Apollo Korzeniowski

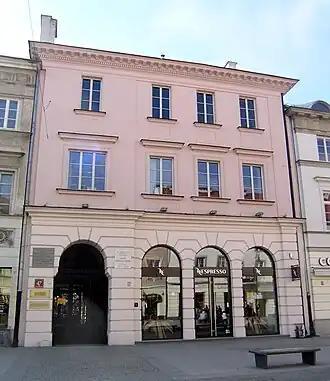
"Nowy Świat 47", Warsaw, where Apollo Korzeniowski lived in 1861 with his wife and three-year-old son Konrad (the future novelist Joseph Conrad). In front is a "Chopin's Warsaw" bench.

In early 1859, after losing all their fortune on the leasehold, the Korzeniowskis moved permanently to Zhytomyr, where Apollo for a time served as secretary of a bookselling and publishing association and became a member of the board of directors of a Polish theatre.